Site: brandenburg
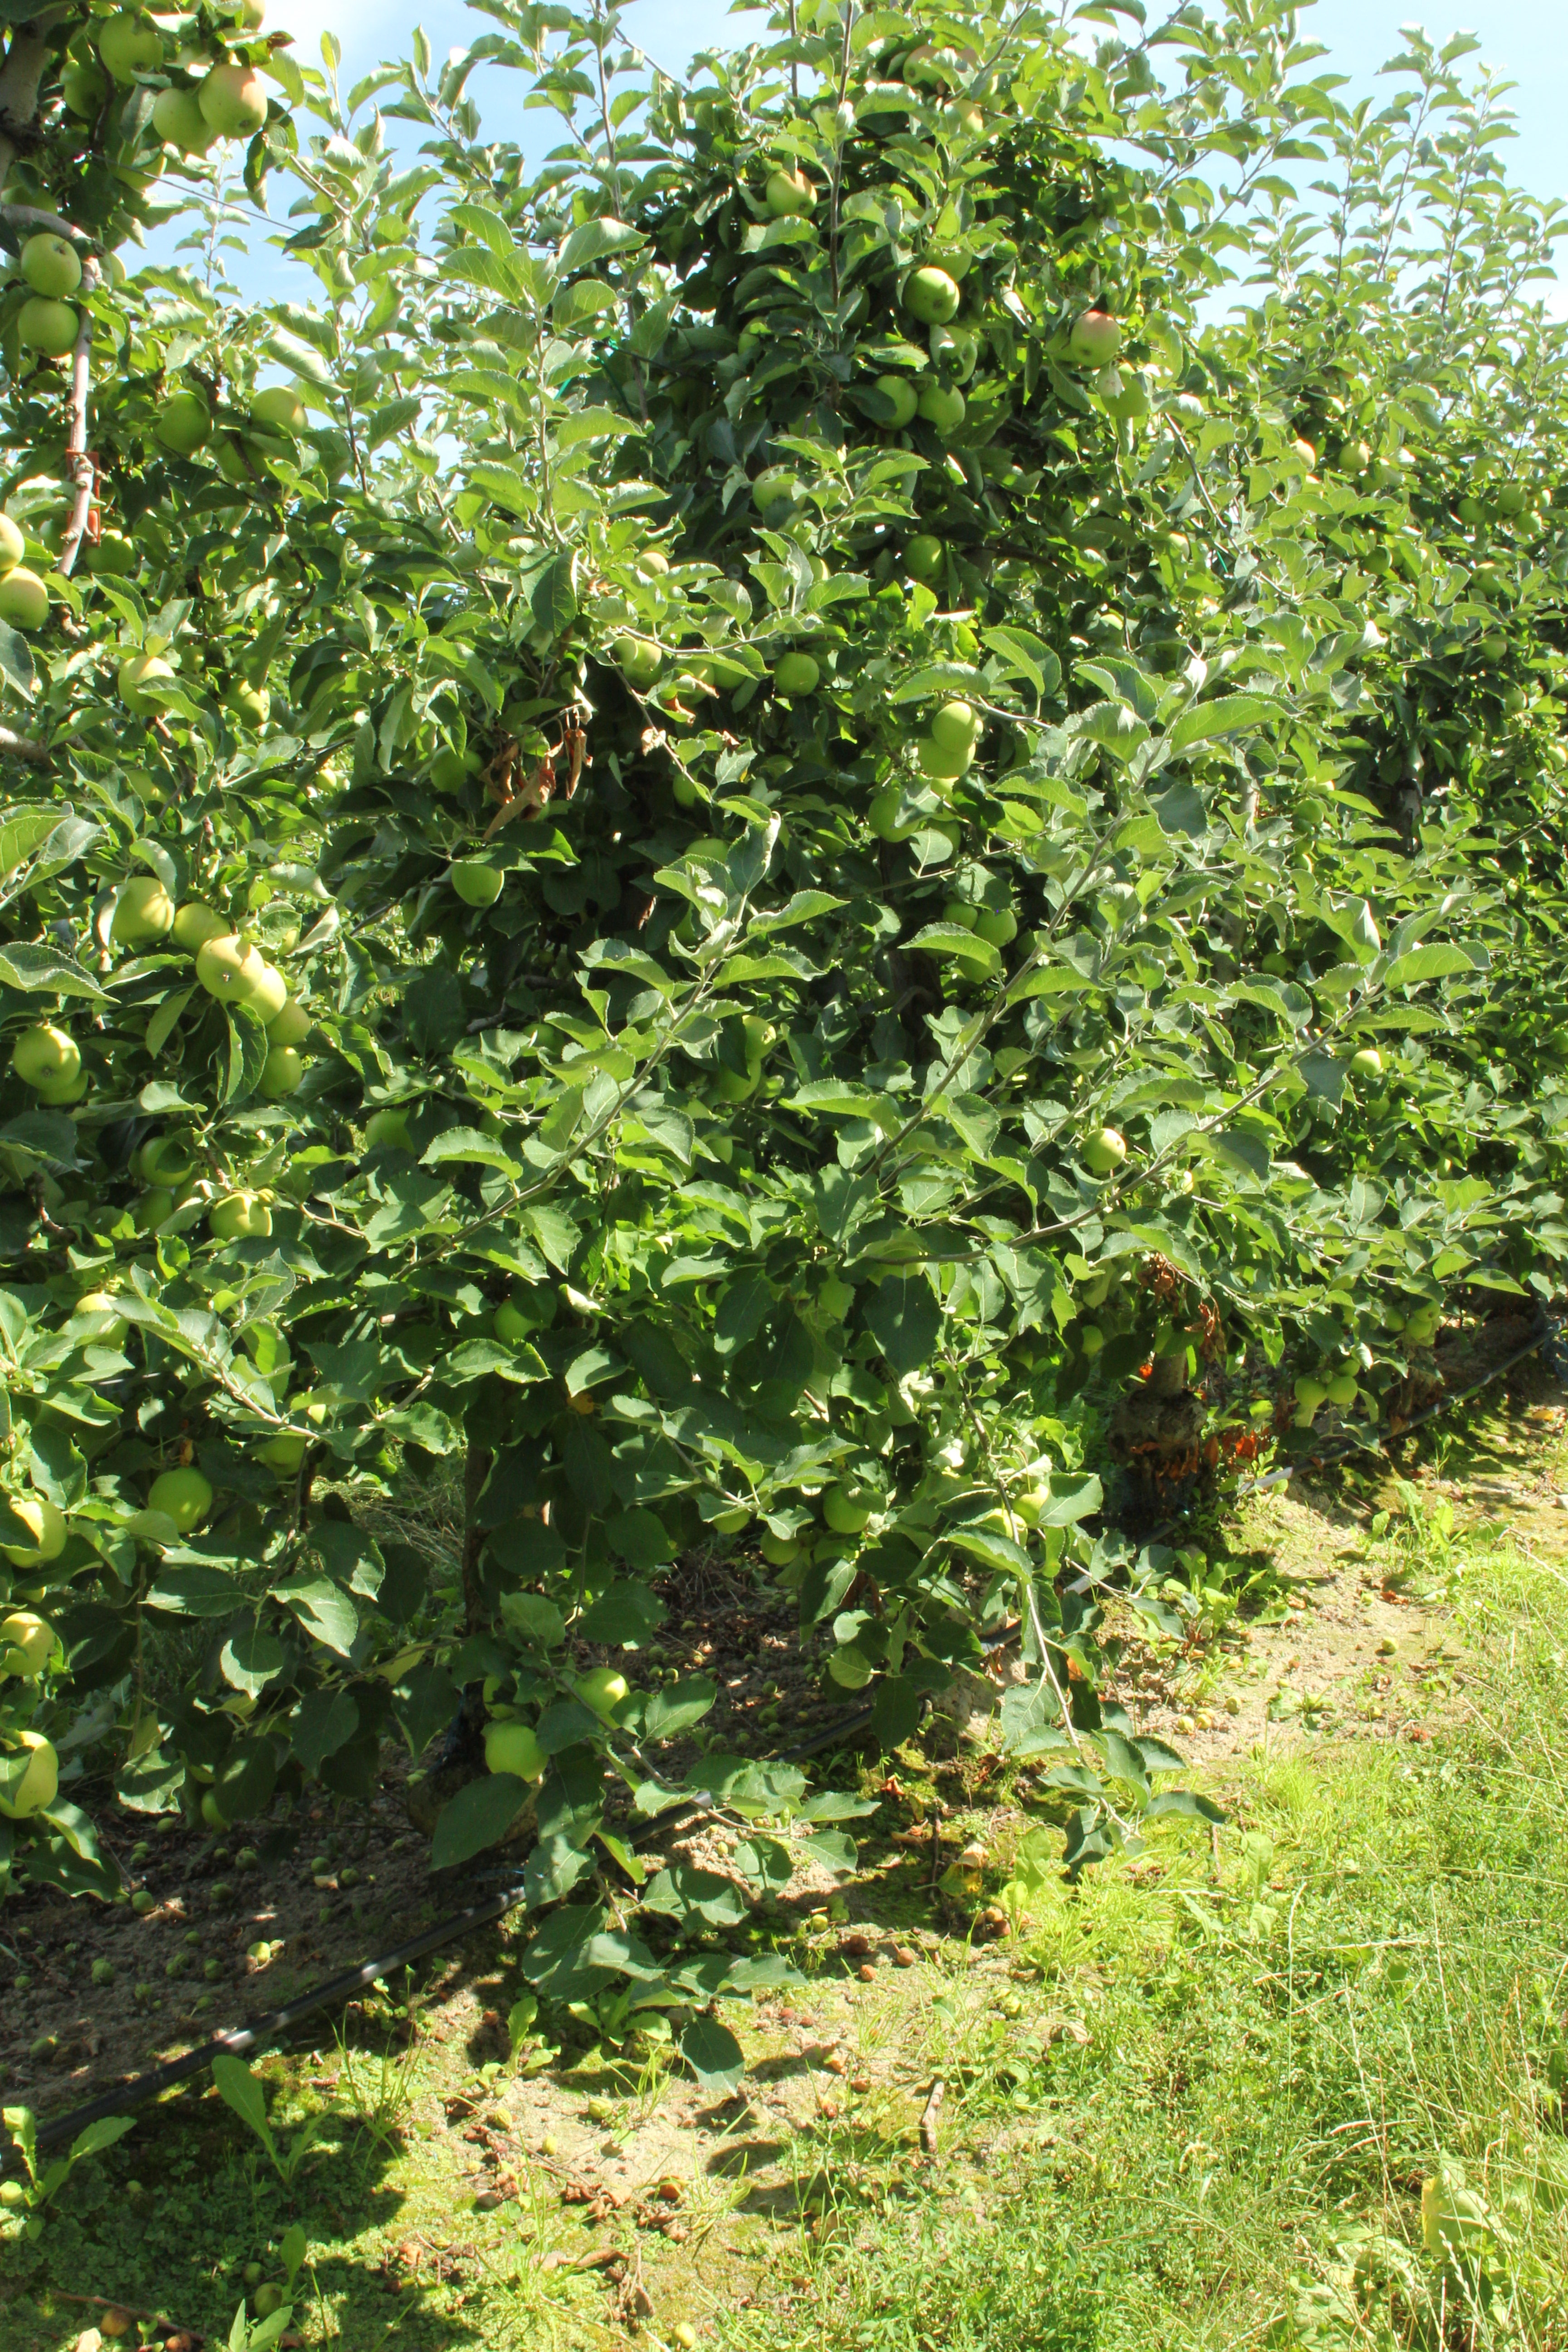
Growth stage (BBCH 77): Development of fruit